Intervale Avenue station

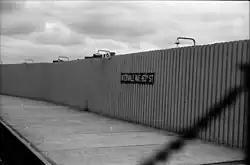
Platform with the former name from 1977.

The initial segment of the IRT White Plains Road Line opened on November 26, 1904 between 180th Street–Bronx Park and Jackson Avenue. The Intervale Avenue station opened on April 30, 1910 as an infill station on the White Plains Road Line, and was the first station in the Bronx with escalators. It was built at the cost of $100,000, which was paid with private capital. The station was originally served by trains from the IRT Second Avenue Line and the IRT Third Avenue Line, both now demolished. In addition, IRT Lenox Avenue Line trains also stopped at this station.